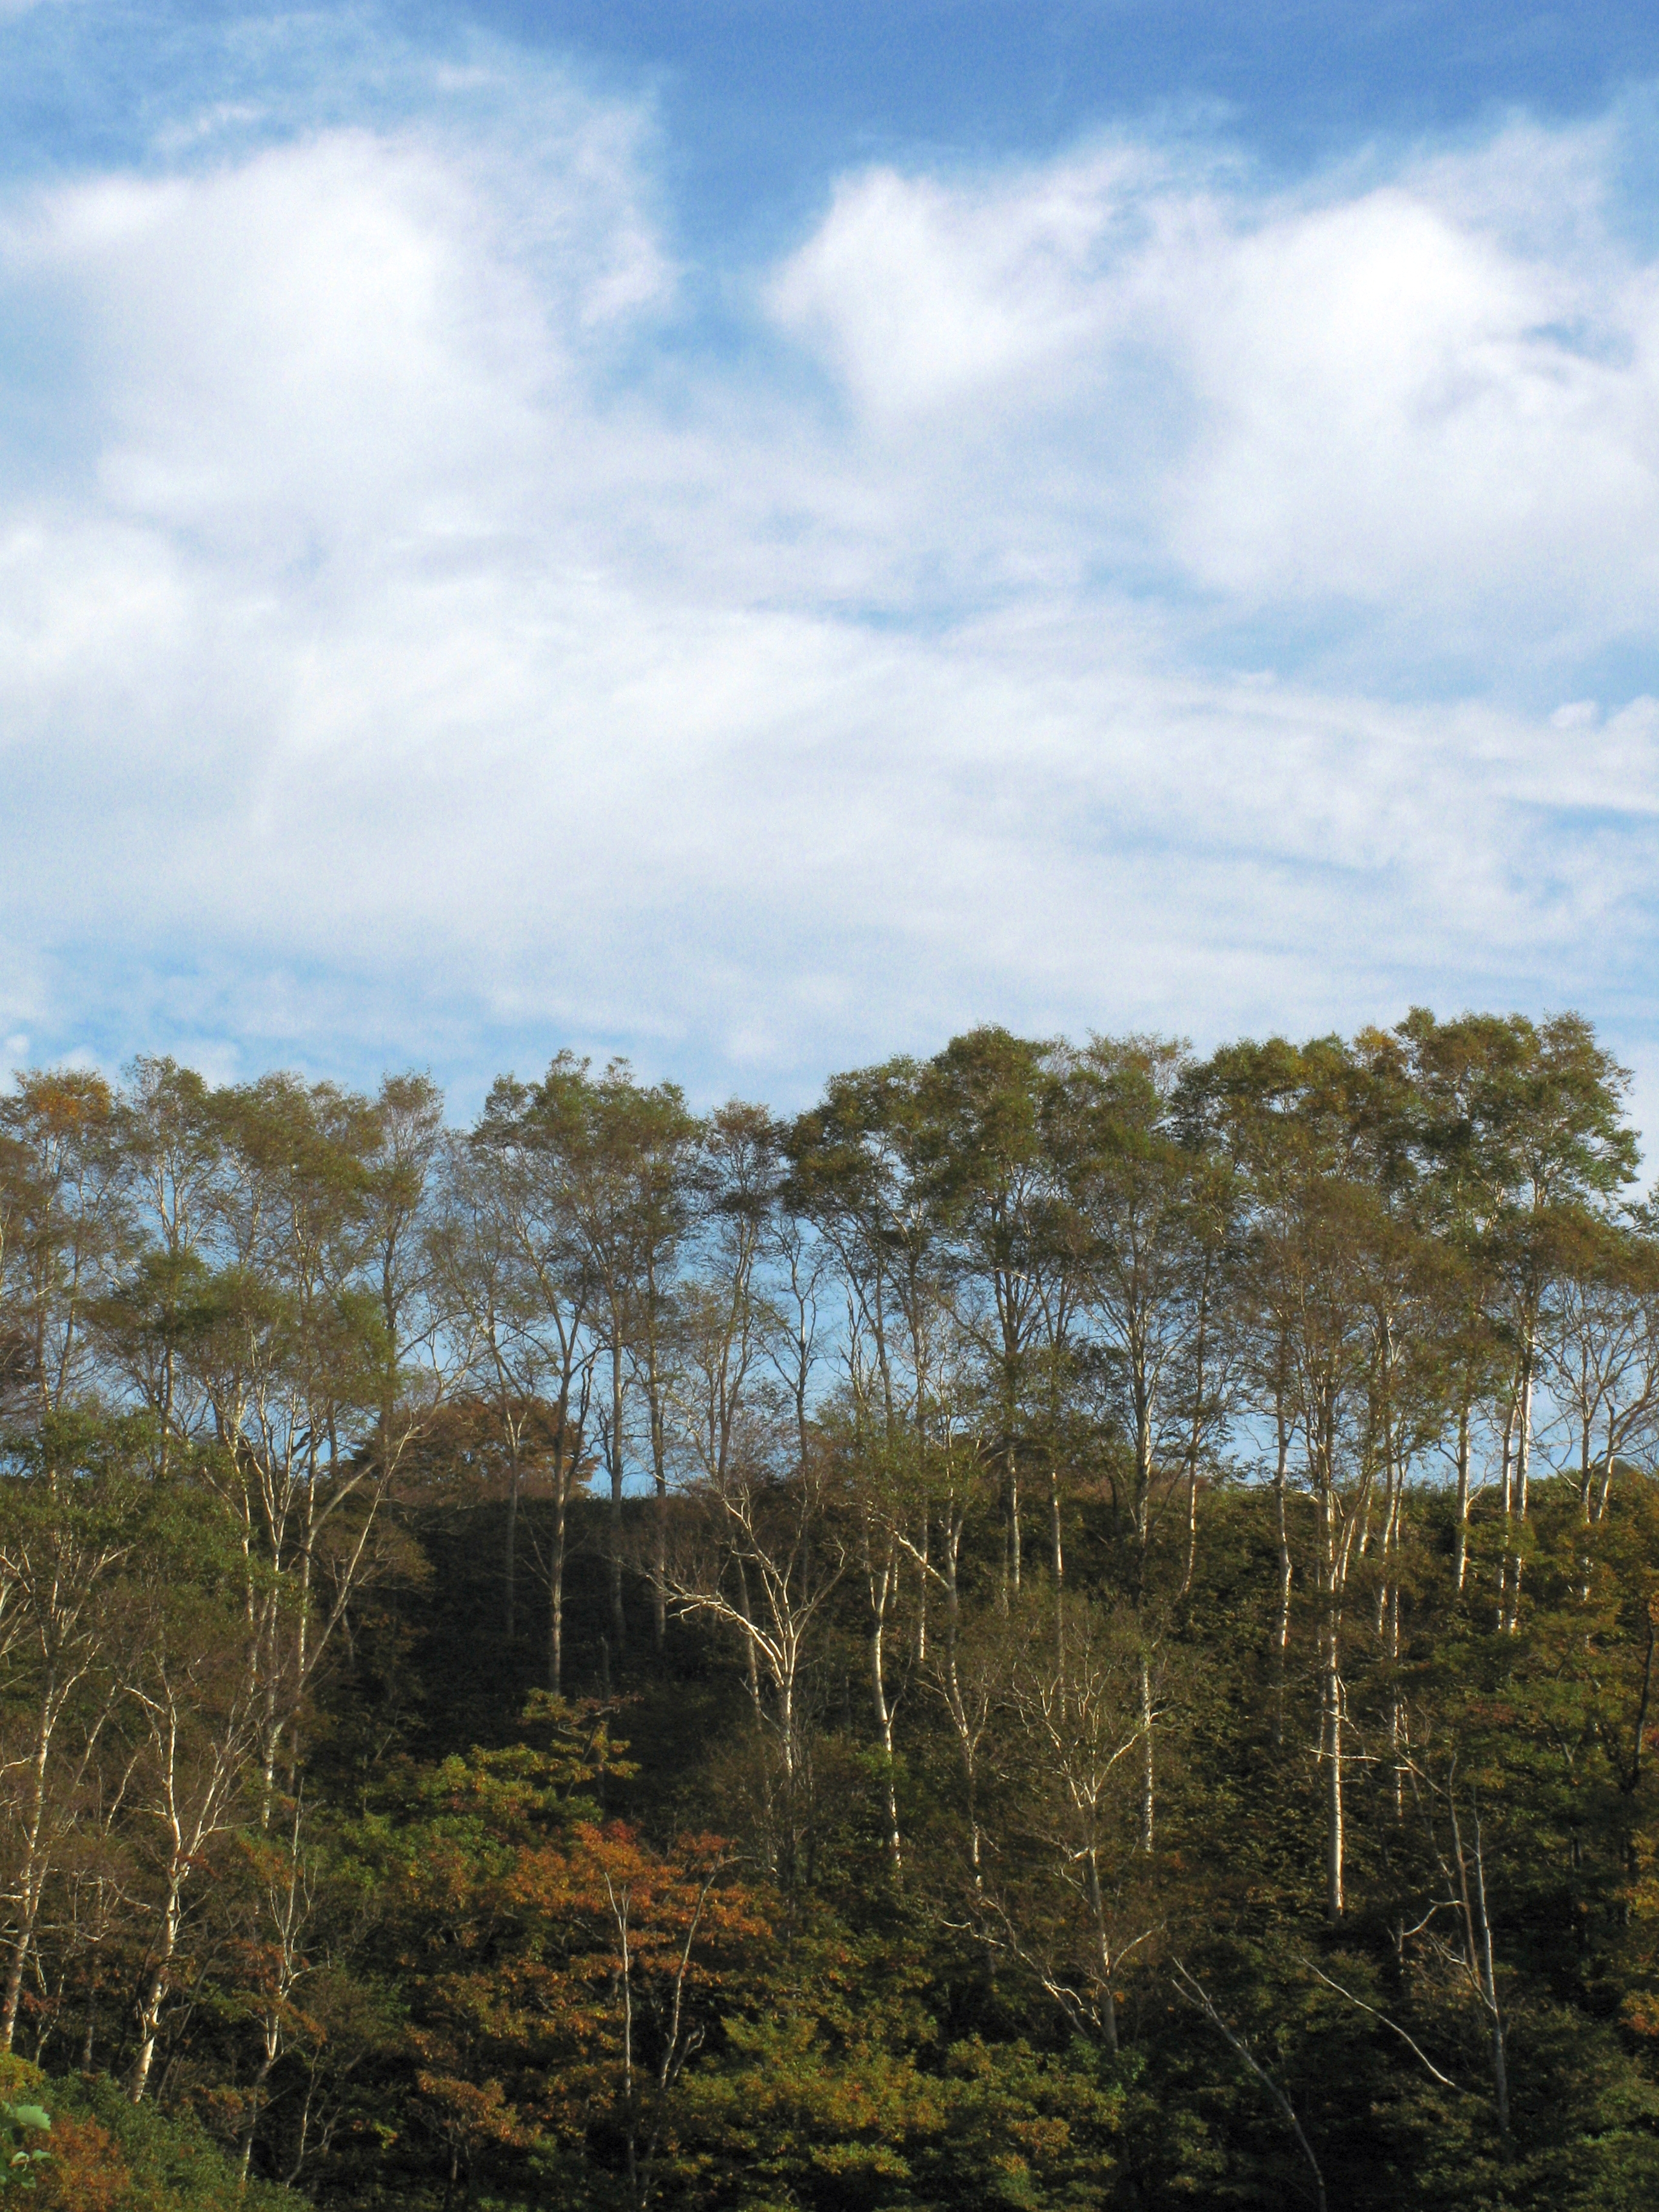
landscape, tree, nature, forest, grass, wilderness, mountain, cloud, plant, sky, white, field, meadow, prairie, hill, birch, autumn, ridge, japanese, wetland, habitat, japonica, ecosystem, rural area, betula, platyphylla, natural environment, geographical feature, woody plant